Russell Island (Moreton Bay)

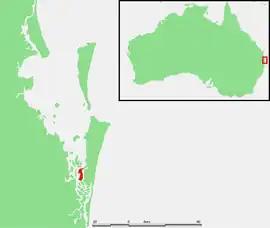
Location of Russell Island

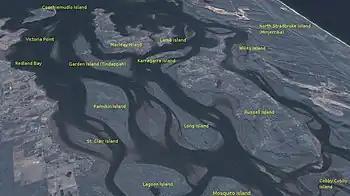
Russell Island in Moreton Bay

Russell Island is an island, a town and a locality in the City of Redland, Queensland, Australia. The island is also known by its traditional Aboriginal name of Canaipa (from (Yugambeh: Ganaybah); meaning place of digging stick or ironbark spear). In the , the locality of Russell Island had a population of 3,698 people.